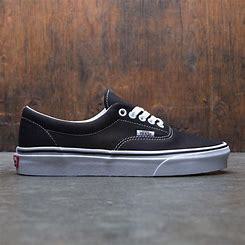
Brand: Vans
Model: Era